Dirk W. Mosig

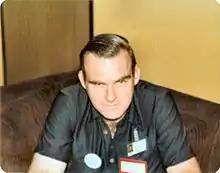
Mosig at 1978 IguanaCon II, photo by Will Hart

Yōzan Dirk W. Mosig (born 1943) is a psychologist, historian, literary critic and ordained Zen monk noted for his critical work on H. P. Lovecraft. He was born in Germany and lived for several years in Argentina before emigrating to the United States. He received his Ph.D at the University of Florida in 1974.